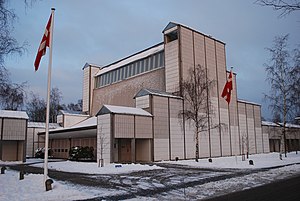
Bagsværd / Historie
Bagsværd Kirke
Bagsværd er en bydel i Storkøbenhavn beliggende ved Bagsværd Sø i Nordsjælland, ca. 12 km nordvest for København Centrum. Forstaden ligger i Gladsaxe Kommune og har S-togsforbindelse med stationerne: Skovbrynet, Bagsværd og Stengården. Jernbanen kom dog til Bagsværd allerede i 1906 i form af København-Slangerup Banen, KSB med stop på den gamle Bagsværd station. Hele kommunen har 69.262 indbyggere.